Ted Kennedy (ice hockey)

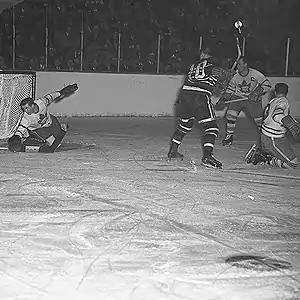
Kennedy the veteran captain, second from right, ca. 1954

1950–51 season was Kennedy's last Stanley Cup. In the years following until Kennedy's retirement in 1957 the Leafs either finished out of the playoffs or lost in the first round. However, Kennedy continued to play productive hockey. The Leafs never missed the playoffs in the years Kennedy played a full season.